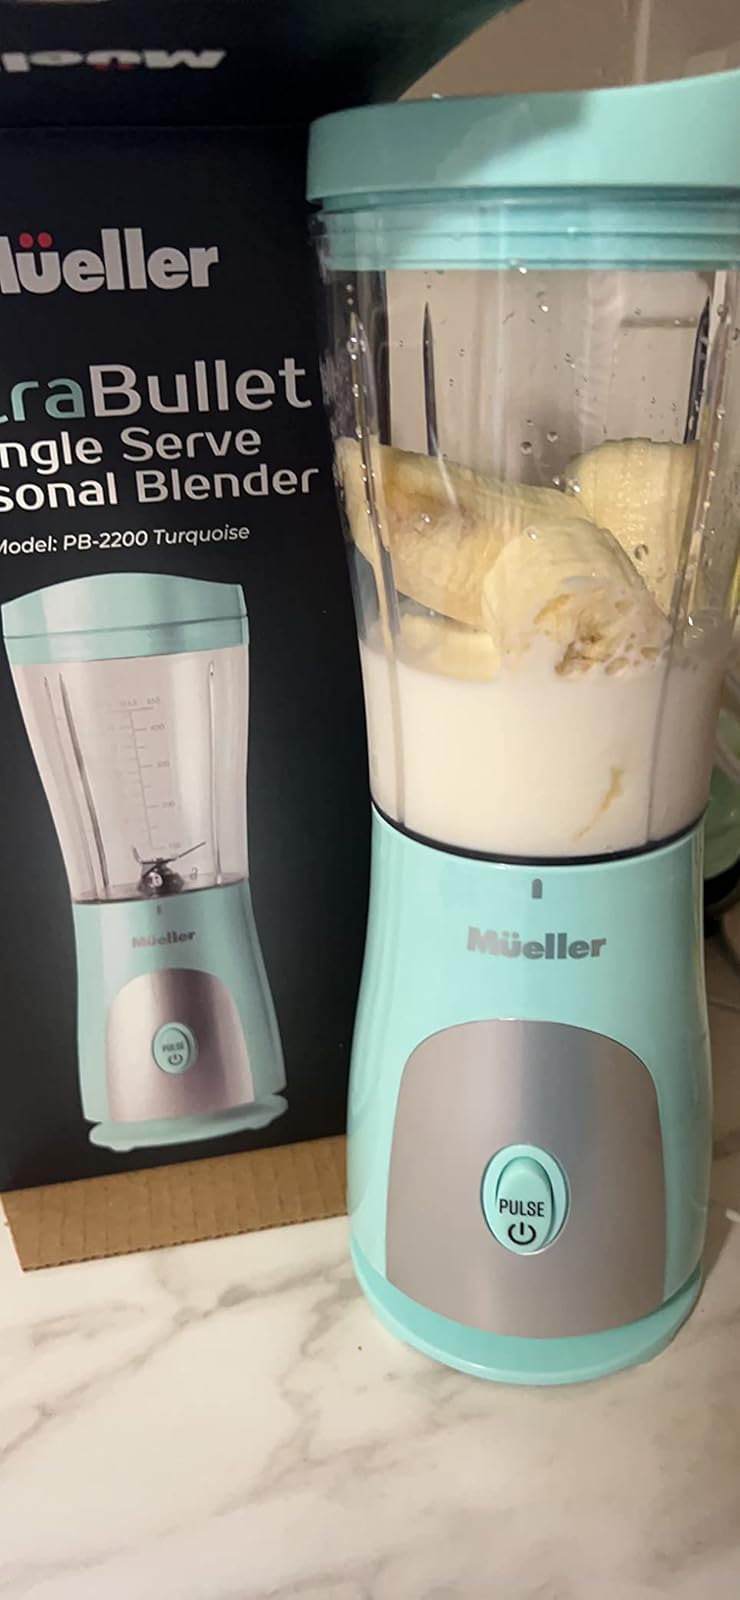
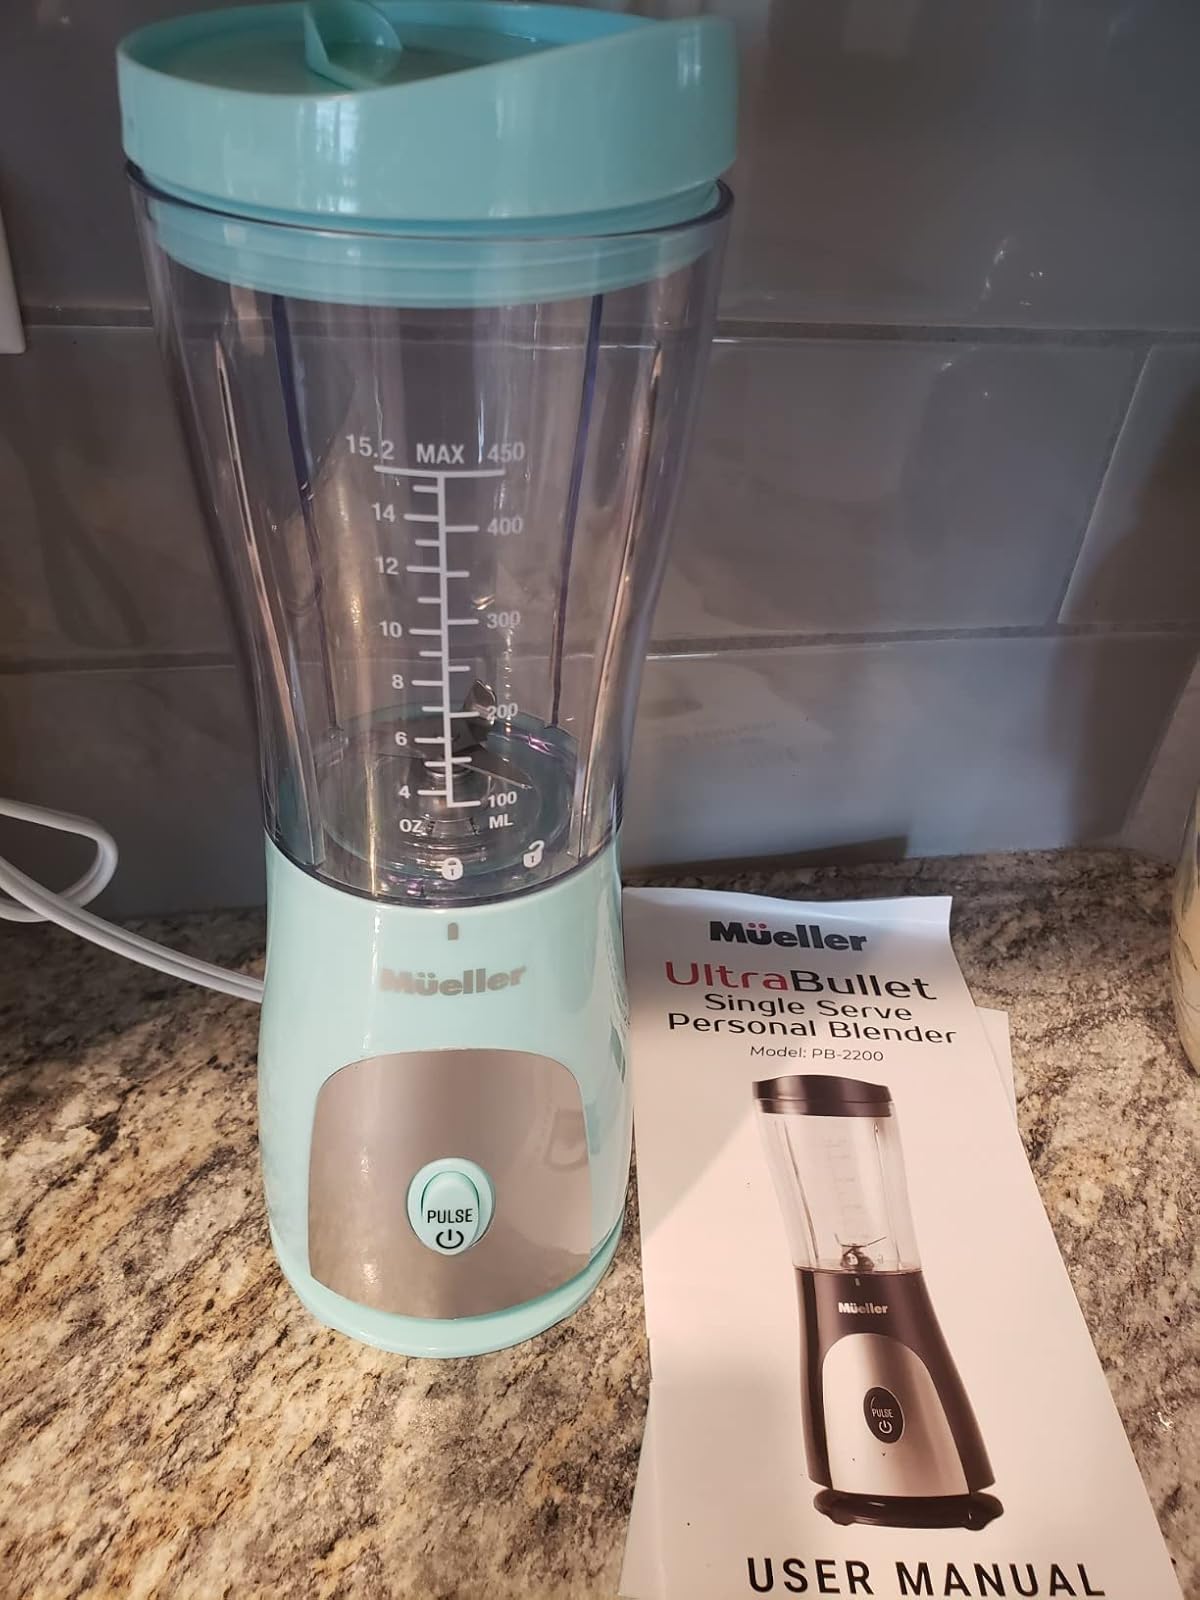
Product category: items_blender
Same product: yes